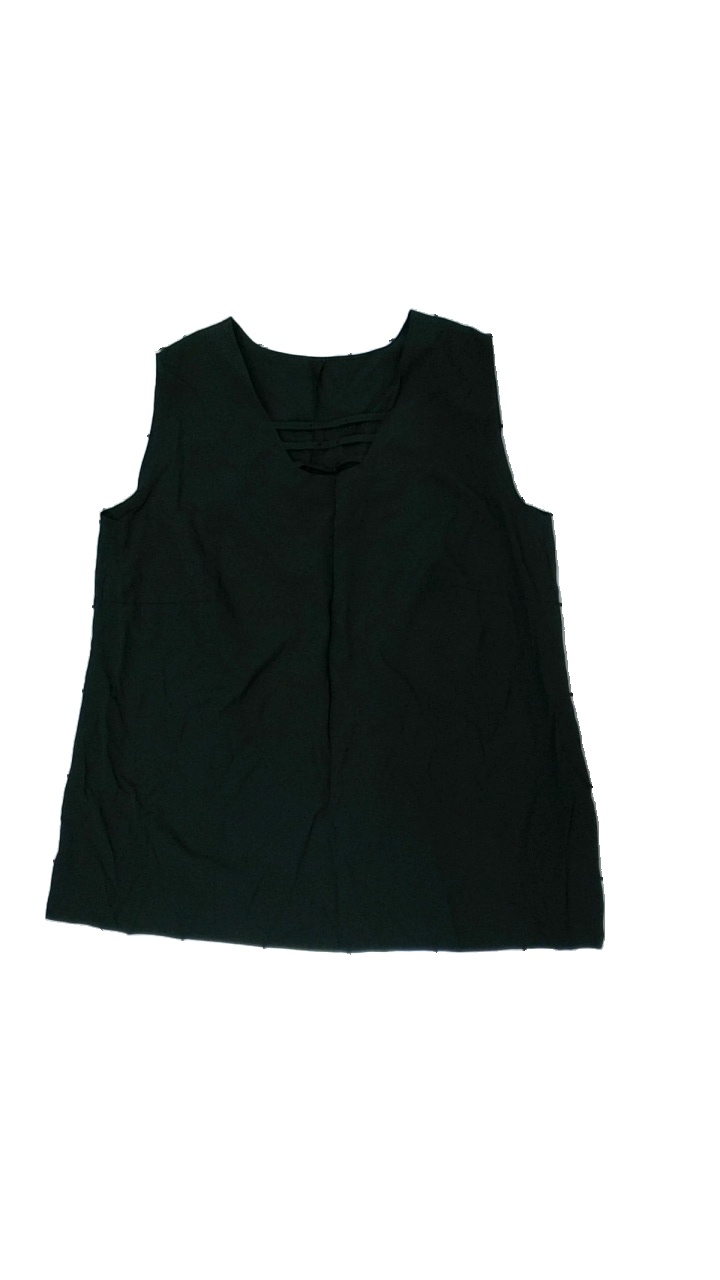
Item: Tank Top (Ladies)
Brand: Missing
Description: svart linne
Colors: Black
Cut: Regular
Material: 66% viscose 34% polyester
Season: Summer
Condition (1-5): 5
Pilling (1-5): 5
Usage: Reuse
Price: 50-100